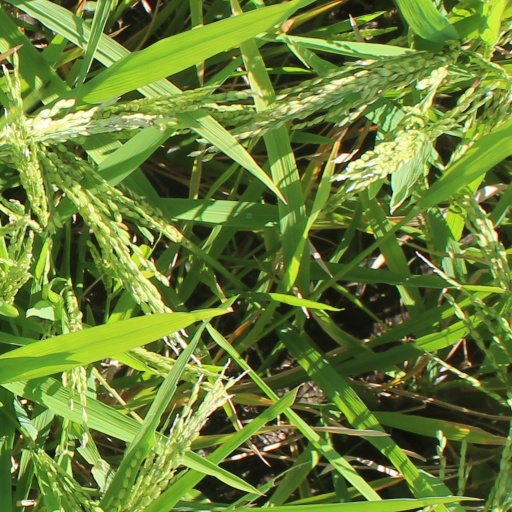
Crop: rice